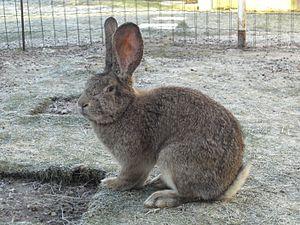
Lapin géant des flandres
Le géant des Flandres est une race de lapin européen domestique d'origine belge.